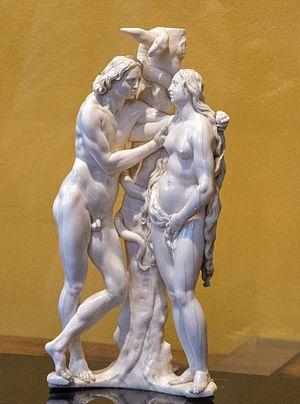
La liste des biens classés de la Communauté flamande de Belgique est une liste de biens culturels mobiliers classés situés Région flamande.